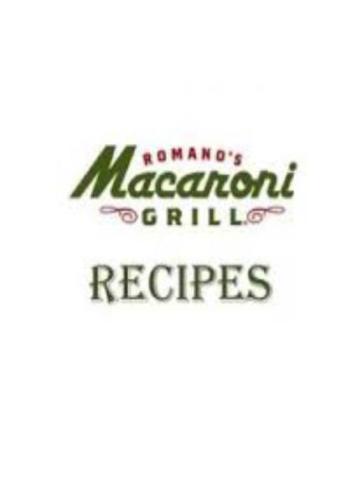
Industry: Food